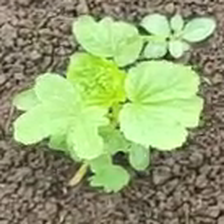
Weed species: Little_Mallow(Malva parviflora)